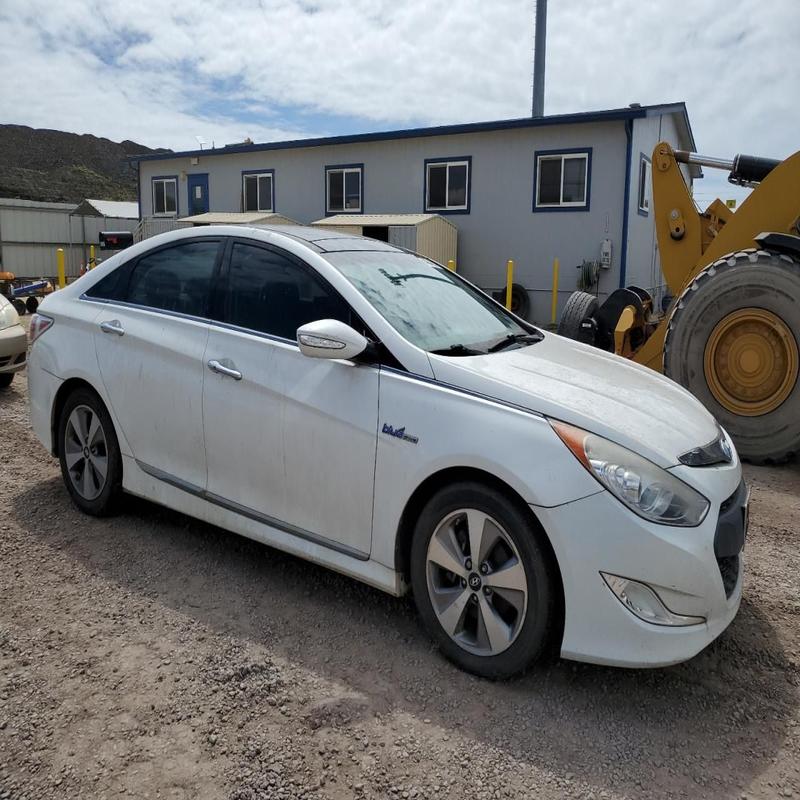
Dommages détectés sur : porte arrière droite, porte arrière gauche, aile arrière droite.
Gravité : mineur